NPZ model

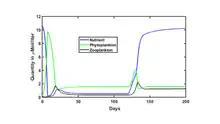
Nutrient, phytoplankton and zooplankton stock variations in a Franks-Wroblewski-Flierl NPZ model.

A 200 day sequence resulting from this configuration of the FWF-NPZ model is shown in the figure to the right. Each state is color coded (Nutrient – black, Phytoplankton – green and Zooplankton – blue). Several interesting features in the model output are easily observed. First, a "spring bloom" occurs in the first 20 days or so, where the high nutrient concentrations are consumed by the phytoplankton causing an inverse relationship which is halted by a rise in zooplankton concentration eventually settling into a sustained steady-state solution for the remainder of the summer. Another bloom, not as pronounced as in the spring, occurs in the fall with a remixing of nutrients into the water column.